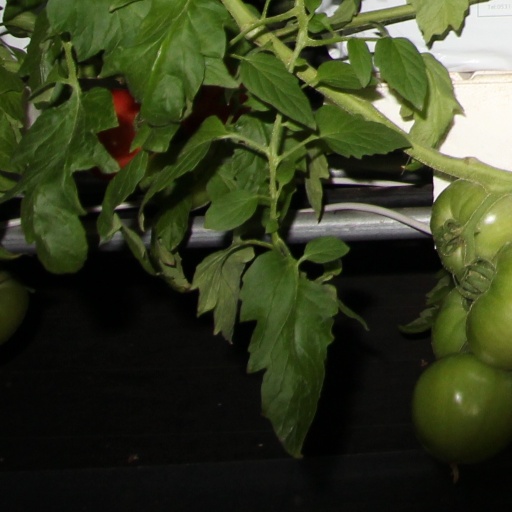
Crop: tomato